Nellie Farren

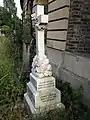
Farren and her son Joseph's gravestone in Brompton Cemetery

Her last regular role at the Gaiety was Nan in "Good for Nothing" in a benefit for Lutz in April 1891. Later in 1891, Farren suffered an attack of rheumatic fever while in Australia, performing in "Cinder Ellen up too late", which aggravated her spinal disease. She had to withdraw from the London production of "Cinder Ellen up too late". The spinal disease progressively crippled her, and by 1892, Farren had become too crippled to work steadily and was mostly retired from the stage. In 1895, Farren had a partial recovery and managed her own company at the Opera Comique but had little success. One piece by this company that was well reviewed was "A Model Trilby; or, A Day or Two After Du Maurier", by Charles H. E. Brookfield and William Yardley, with music by Meyer Lutz. The piece was a burlesque of the Haymarket Theatre's hit "Trilby", an adaptation of the 1894 George du Maurier novel of the same name. However, Farren lost her savings on the venture.